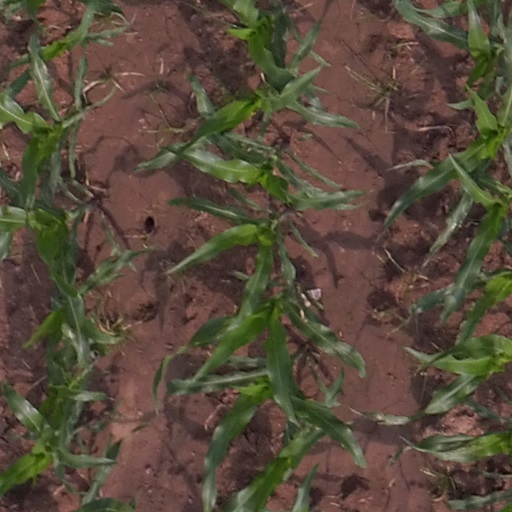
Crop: maize; corn